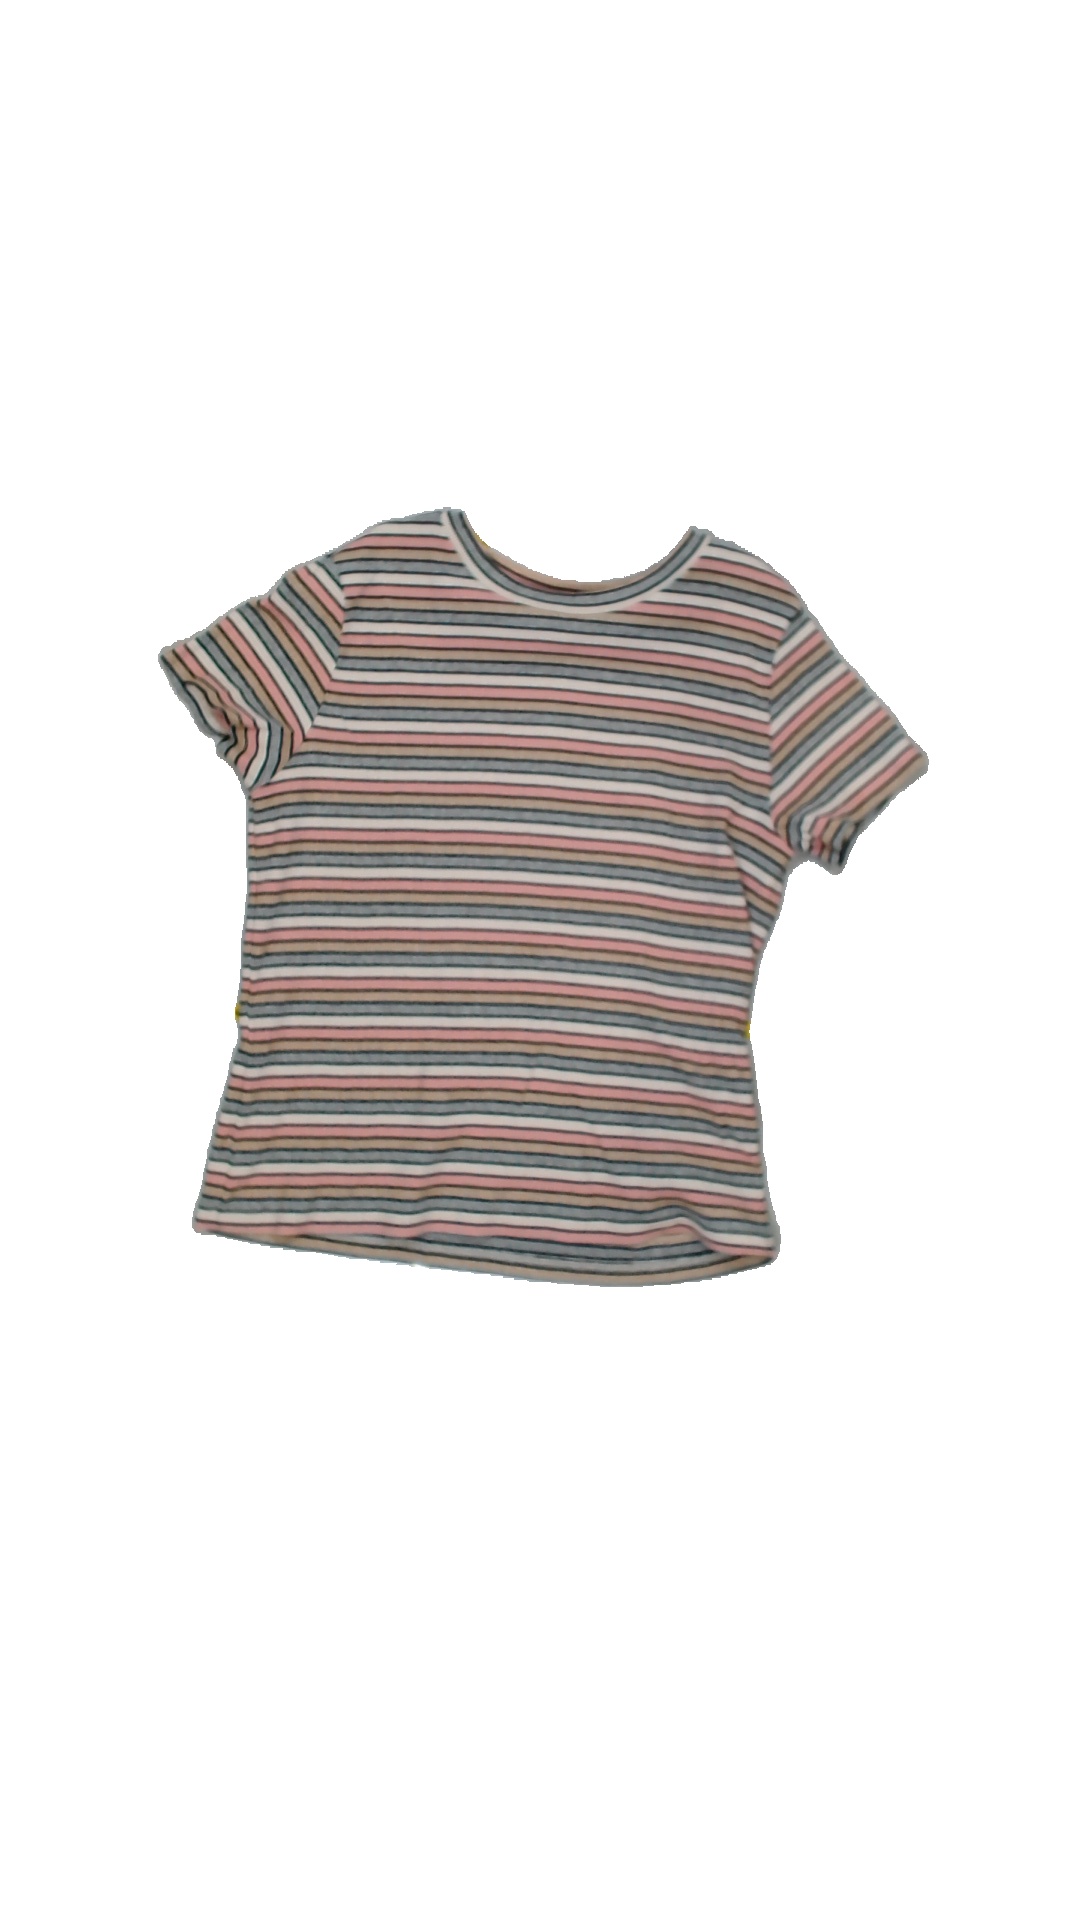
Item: T-shirt (Ladies)
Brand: Monki
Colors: Multicolor
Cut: Regular, C-collar
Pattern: Striped
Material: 100%cotton
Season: All
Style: No trend
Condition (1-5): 5
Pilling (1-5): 5
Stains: No
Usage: Reuse
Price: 50-100